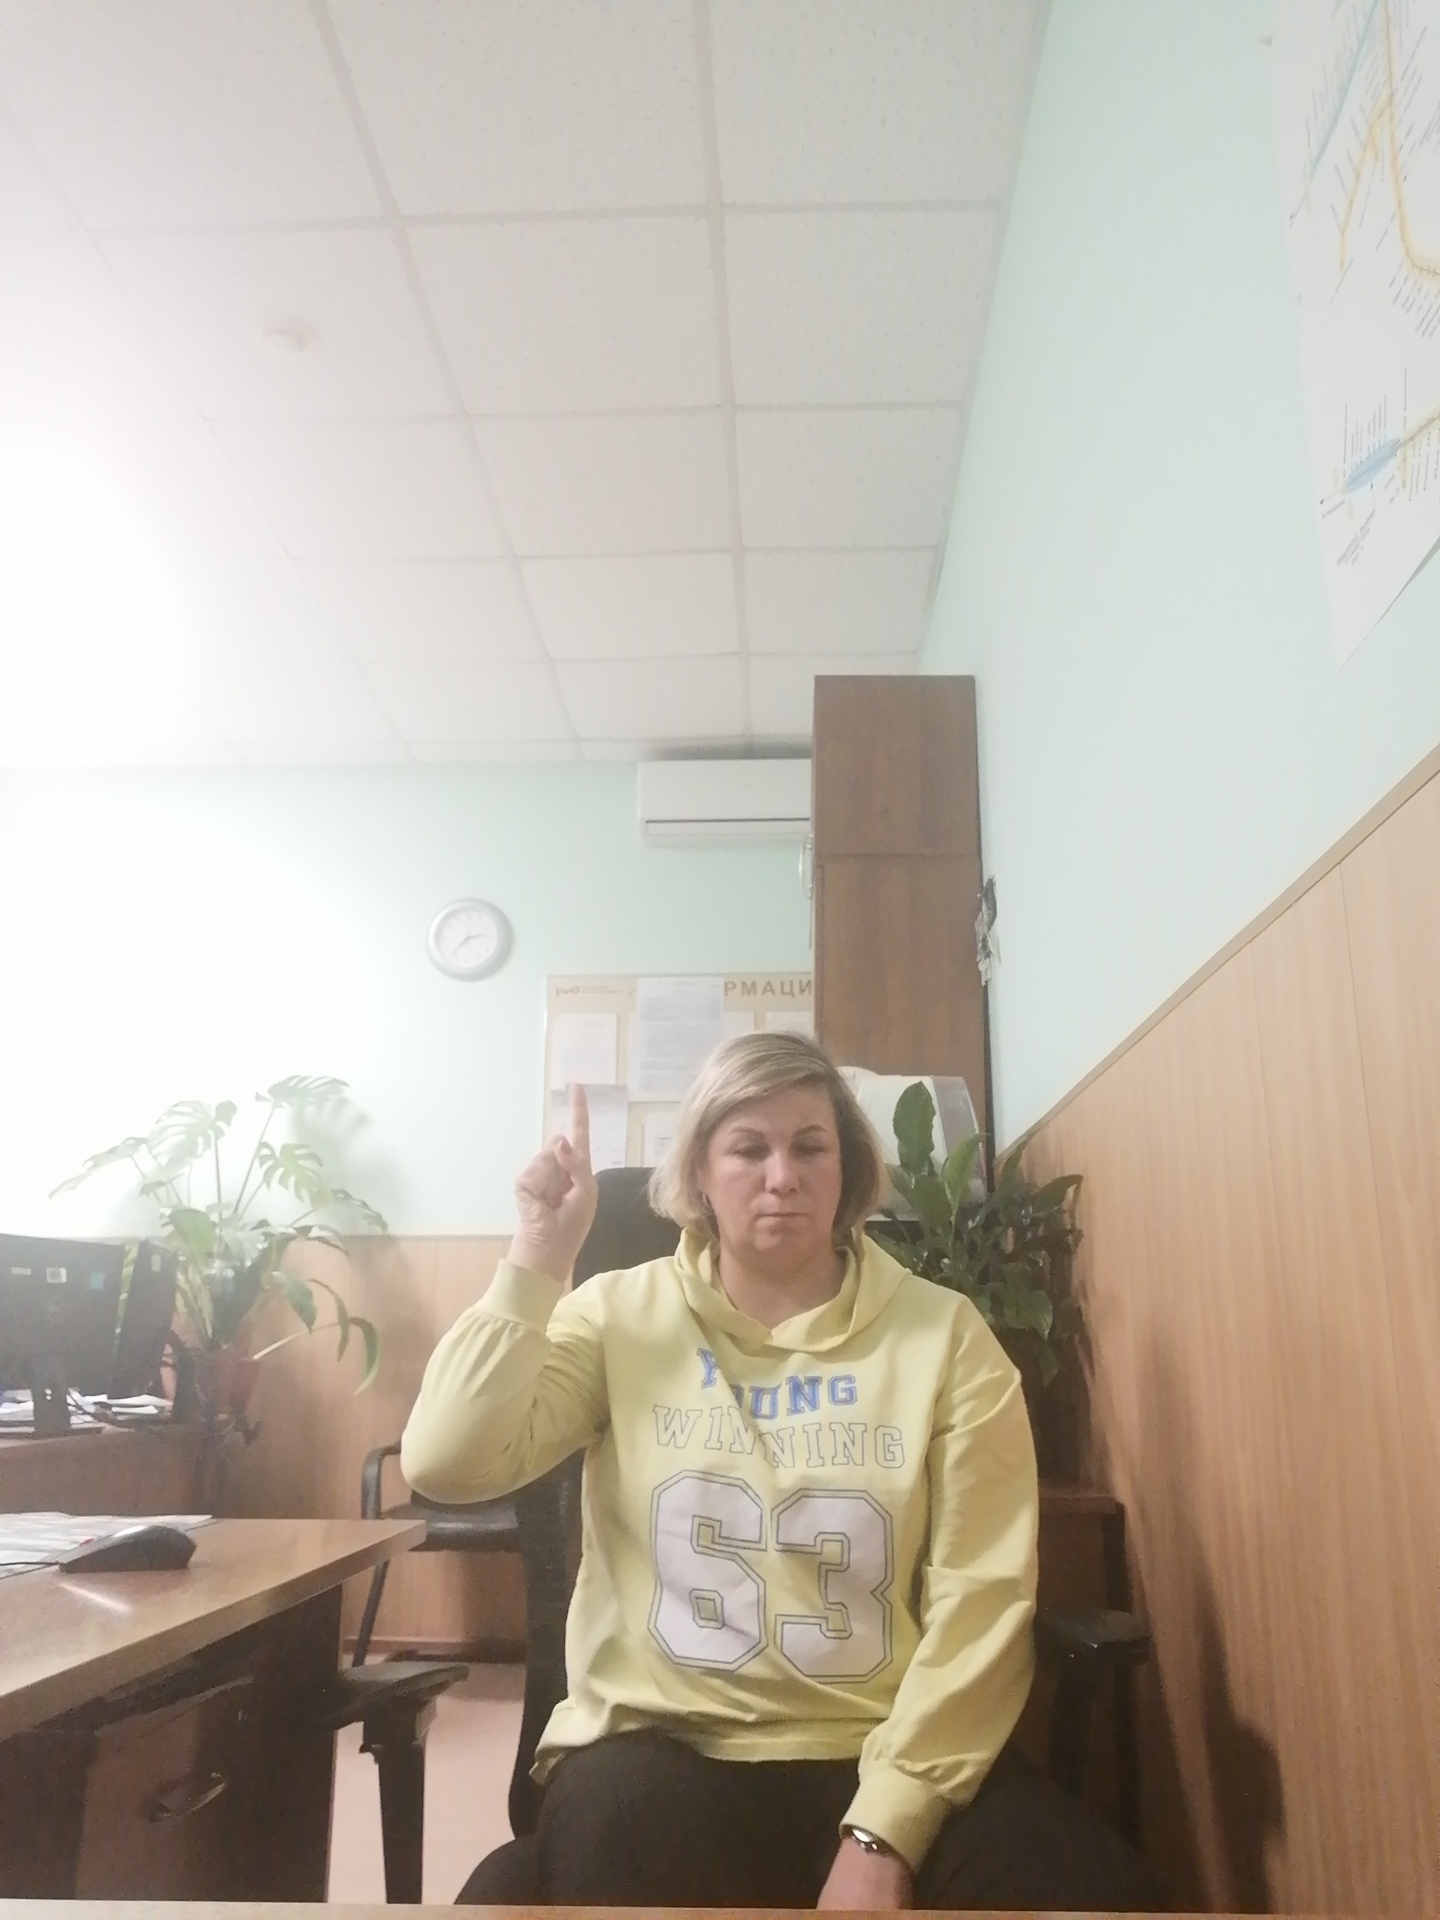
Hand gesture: one